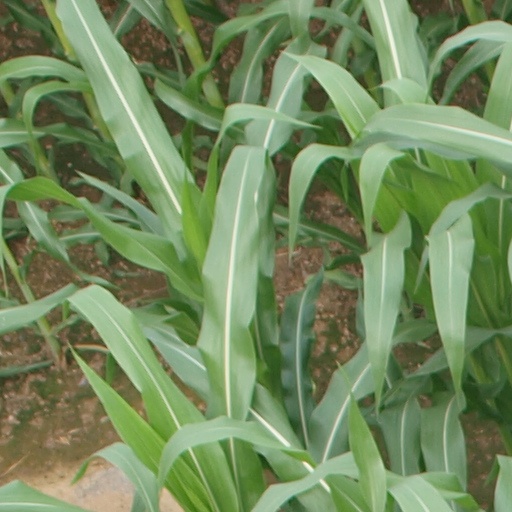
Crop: maize; corn